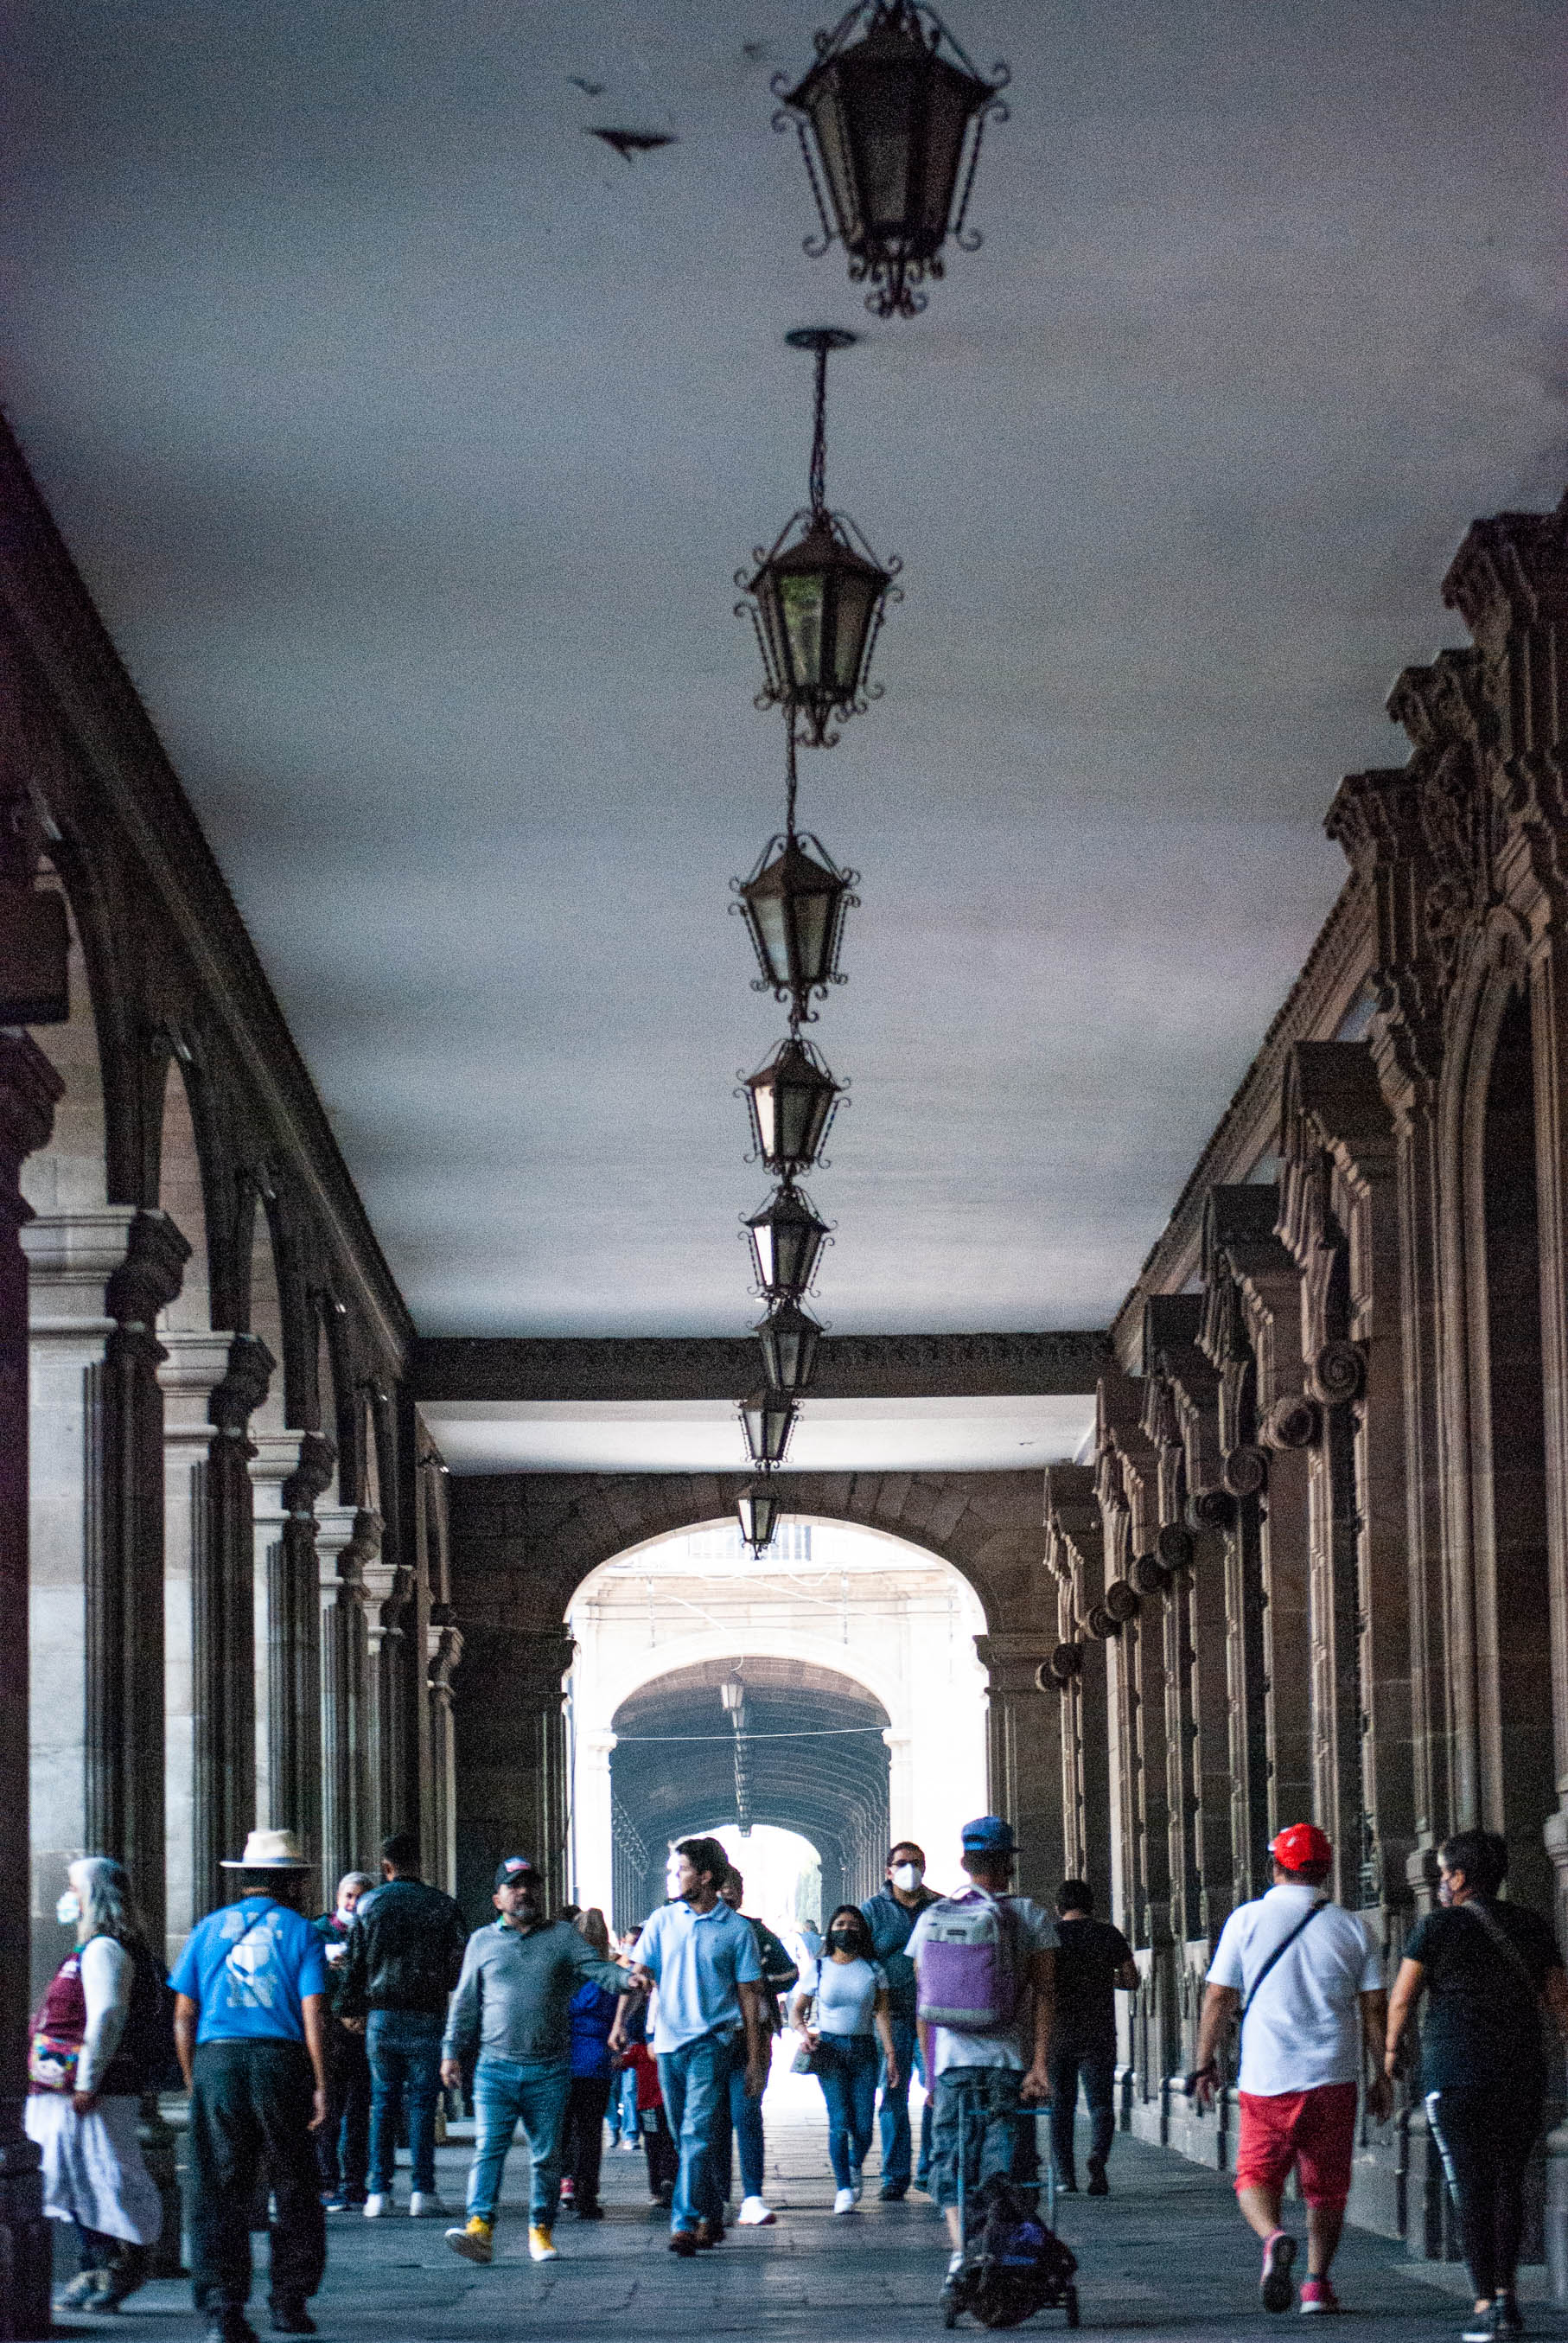
natural, trousers, sky, light, lighting, cloud, wall, symmetry, city, leisure, arcade, facade, arch, travel, road, art, electric blue, event, pedestrian, column, street, ceiling, tourism, lamp, stock photography, light fixture, chandelier, tourist attraction, classical architecture, history, winter, vacation, shadow, crowd, aisle, town square, medieval architecture, historic site, fun